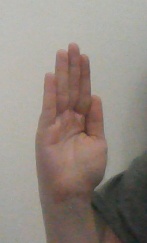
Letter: seen